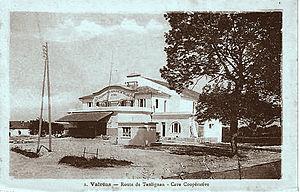
Cave coopérative des vignerons de Valréas
Le valréas, ou côtes-du-rhône villages Valréas, est un vin produit sur la commune de Valréas, dans le département de Vaucluse.
Valréas est une commune française, située dans le département de Vaucluse en région Provence-Alpes-Côte d'Azur.